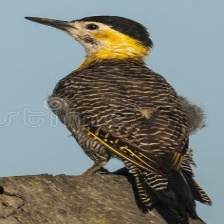
Species: CAMPO FLICKER
Scientific name: COLAPTES CAMPESTRIS